Polly Arnold

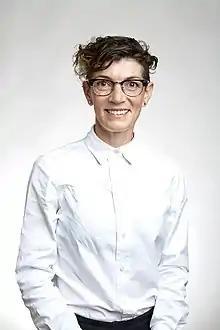
Arnold in 2018

Polly Louise Arnold (born 24 July 1972) is a British chemist who is director of the chemical sciences division at Lawrence Berkeley National Laboratory and professor of chemistry at the University of California, Berkeley. She previously held the Crum Brown chair in the School of Chemistry, University of Edinburgh from 2007 to 2019 and an Engineering and Physical Sciences Research Council (EPSRC) career fellowship.